Mural (Julie Mehretu)

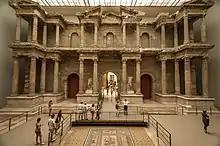
The Market Gate of Miletus from 2nd century AD was one of the ancient sites Mehretu incorporated into her design of "Mural"

The painting was completed using 215 different colors, multiple layers of drafted plans, and precise application of ink and sprayed acrylic paint, on a large-scale canvas measuring 23 by 80 feet. Art historian Richard Shiff describes Mehretu's design proposal as consisting of "four interactive layers of imagery" inspired by archival research removing them from their historical context and then transposing them into the painting. The first layer includes what Mehretu described as "time and mapping: exchanges between nations and flows within networks". The second consisted of thousands of drawings depicting "banks, bourses, and exchanges, markets and fairs, factories and warehouses, fortifications and towers". Third layer relied on "free drawing and gesture", which animated the composition and intervened into the earlier imagery with what Shiff terms as "the spontaneity of human feeling". The fourth and final layer included what Mehretu considers "the abstracted color signage of the players of this world", ranging from decorations of early markets to modern logos and virtual imagery associated with the world of finance.